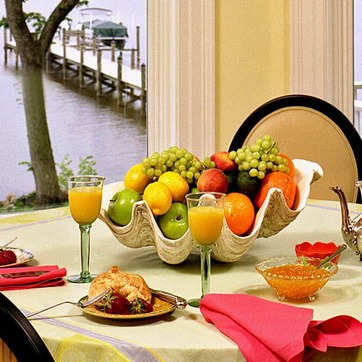
Material: food